Thomas Covered Bridge (Pennsylvania)

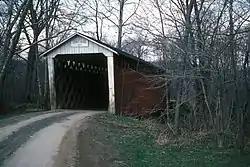

The Thomas Covered Bridge is an historic, American wooden covered bridge that is located in Armstrong Township in Indiana County, Pennsylvania.